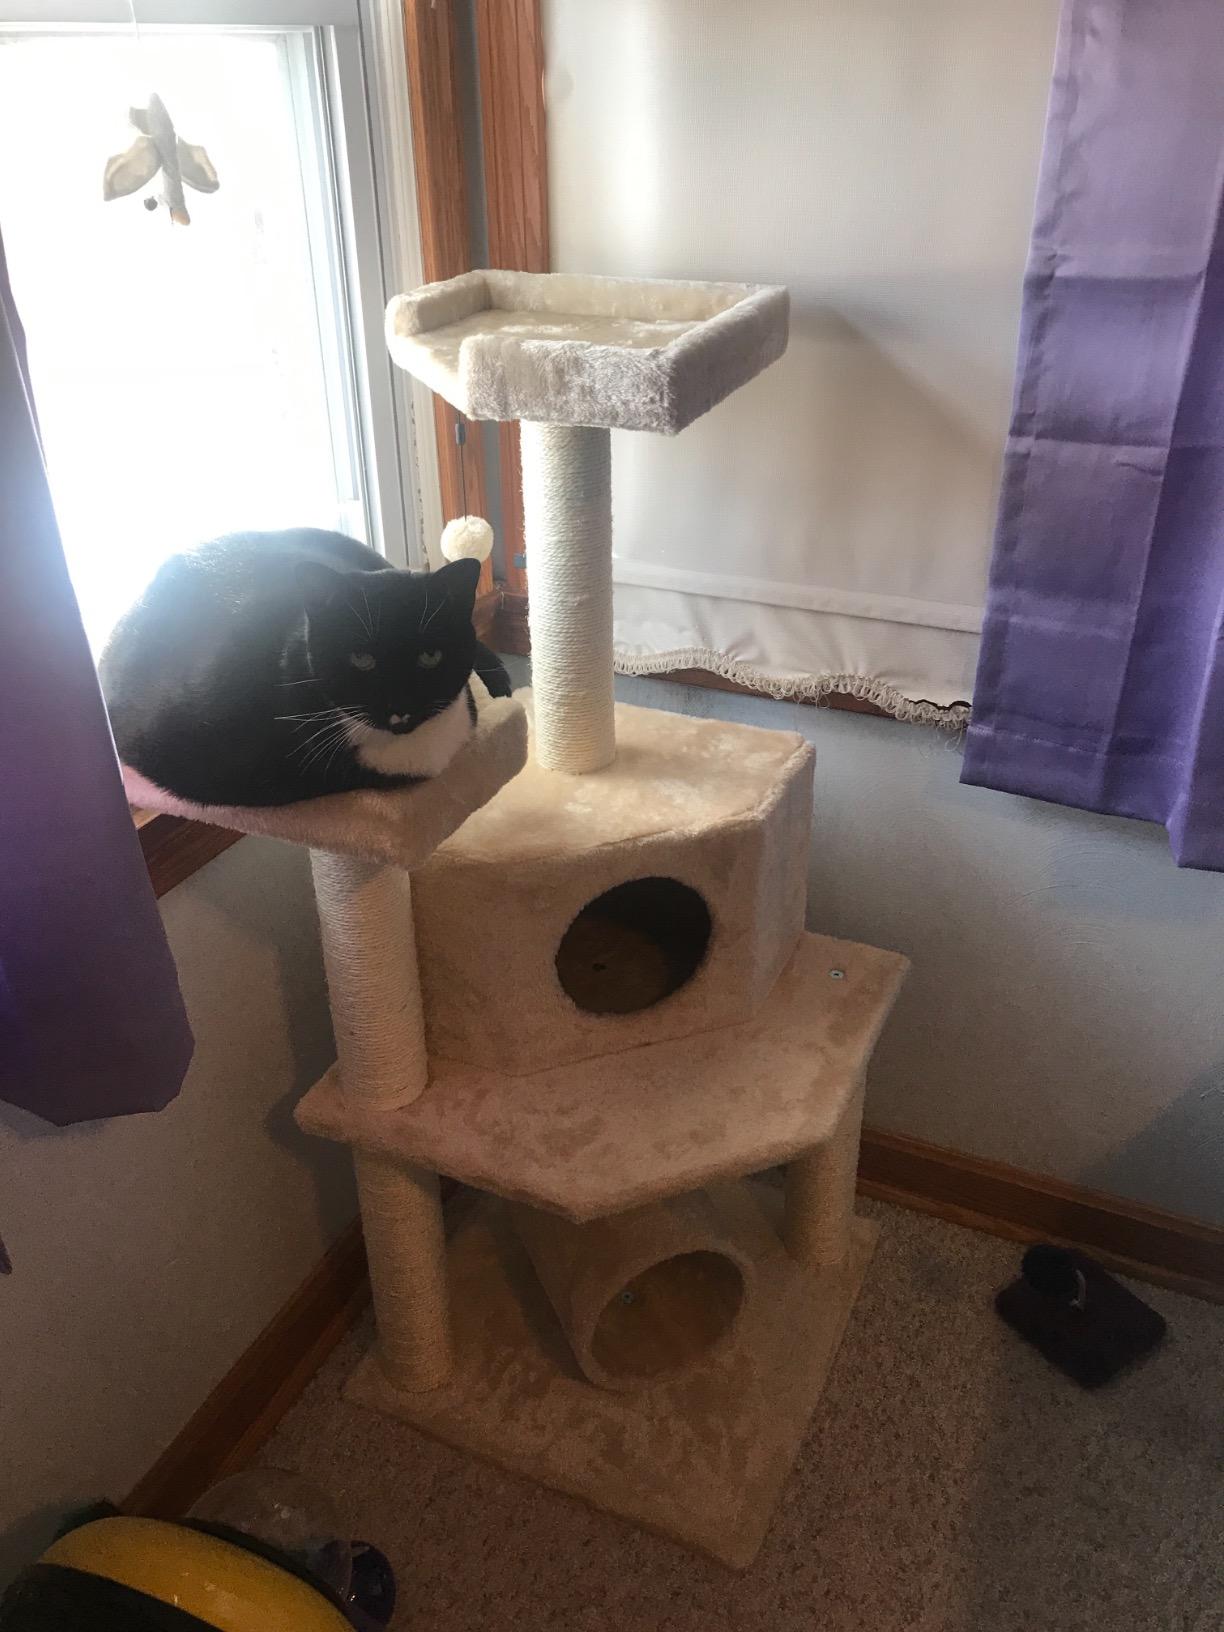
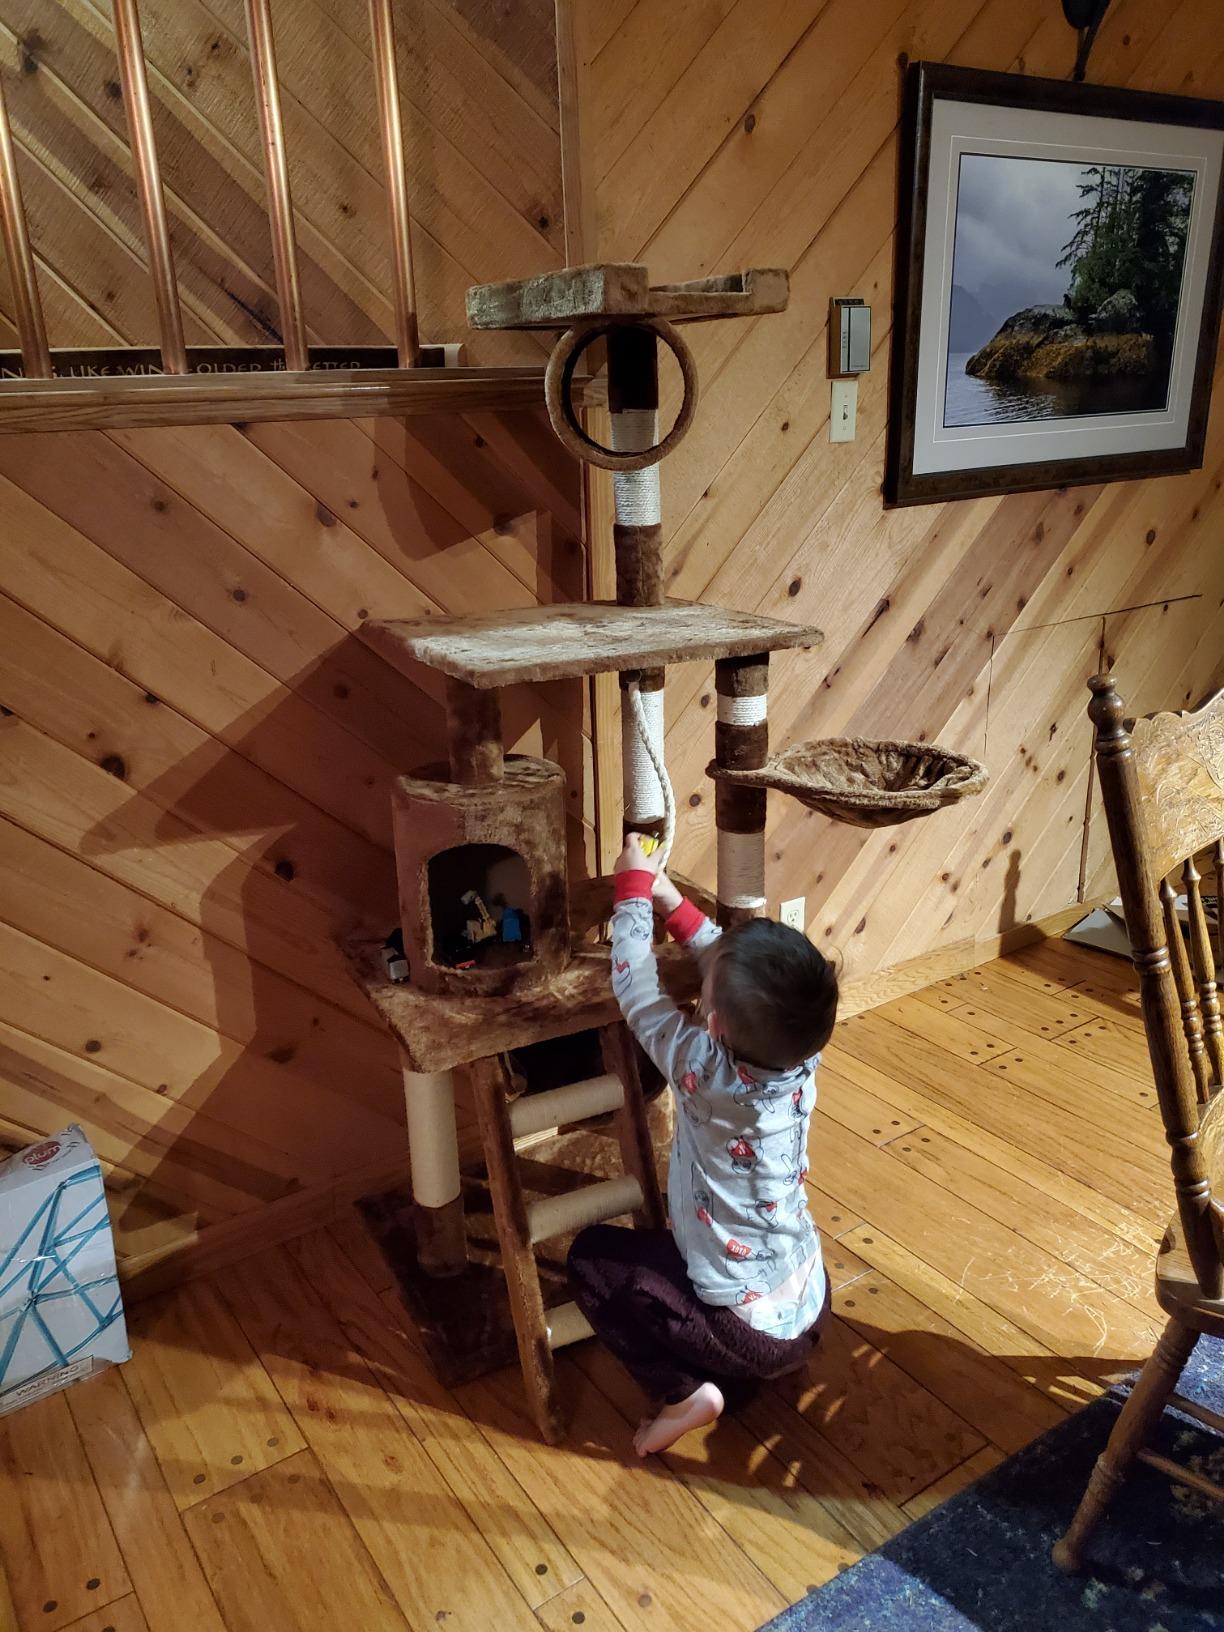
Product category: items_cat tree
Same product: no